Shofetim (parashah)

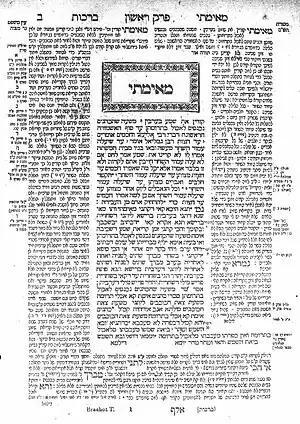
Talmud

The haftarah for the parashah is Isaiah 51:12–52:12. The haftarah is the fourth in the cycle of seven haftarot of consolation after Tisha B'Av, leading up to Rosh Hashanah.